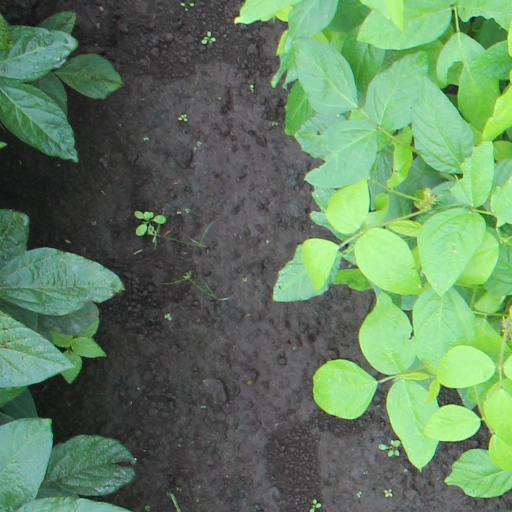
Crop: soybean